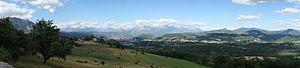
Panoramic view of the region of Gap, France
Le Gapençais est une région naturelle de France située dans les Alpes et dont la ville de Gap est la localité la plus importante. C'est une cuvette d'altitude moyenne au nord de la vallée de la Durance.